Julia London

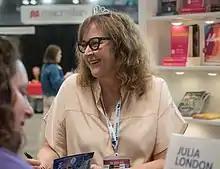
Julia London at BookCon in 2019

Julia London is the pen name of Dinah Dinwiddie (born March 18, 1959), an American writer of historical and contemporary romance novels. Her historical and contemporary romance novels, many of them written in series, have made the bestseller lists of "The New York Times", "Publishers Weekly" and "USA Today".